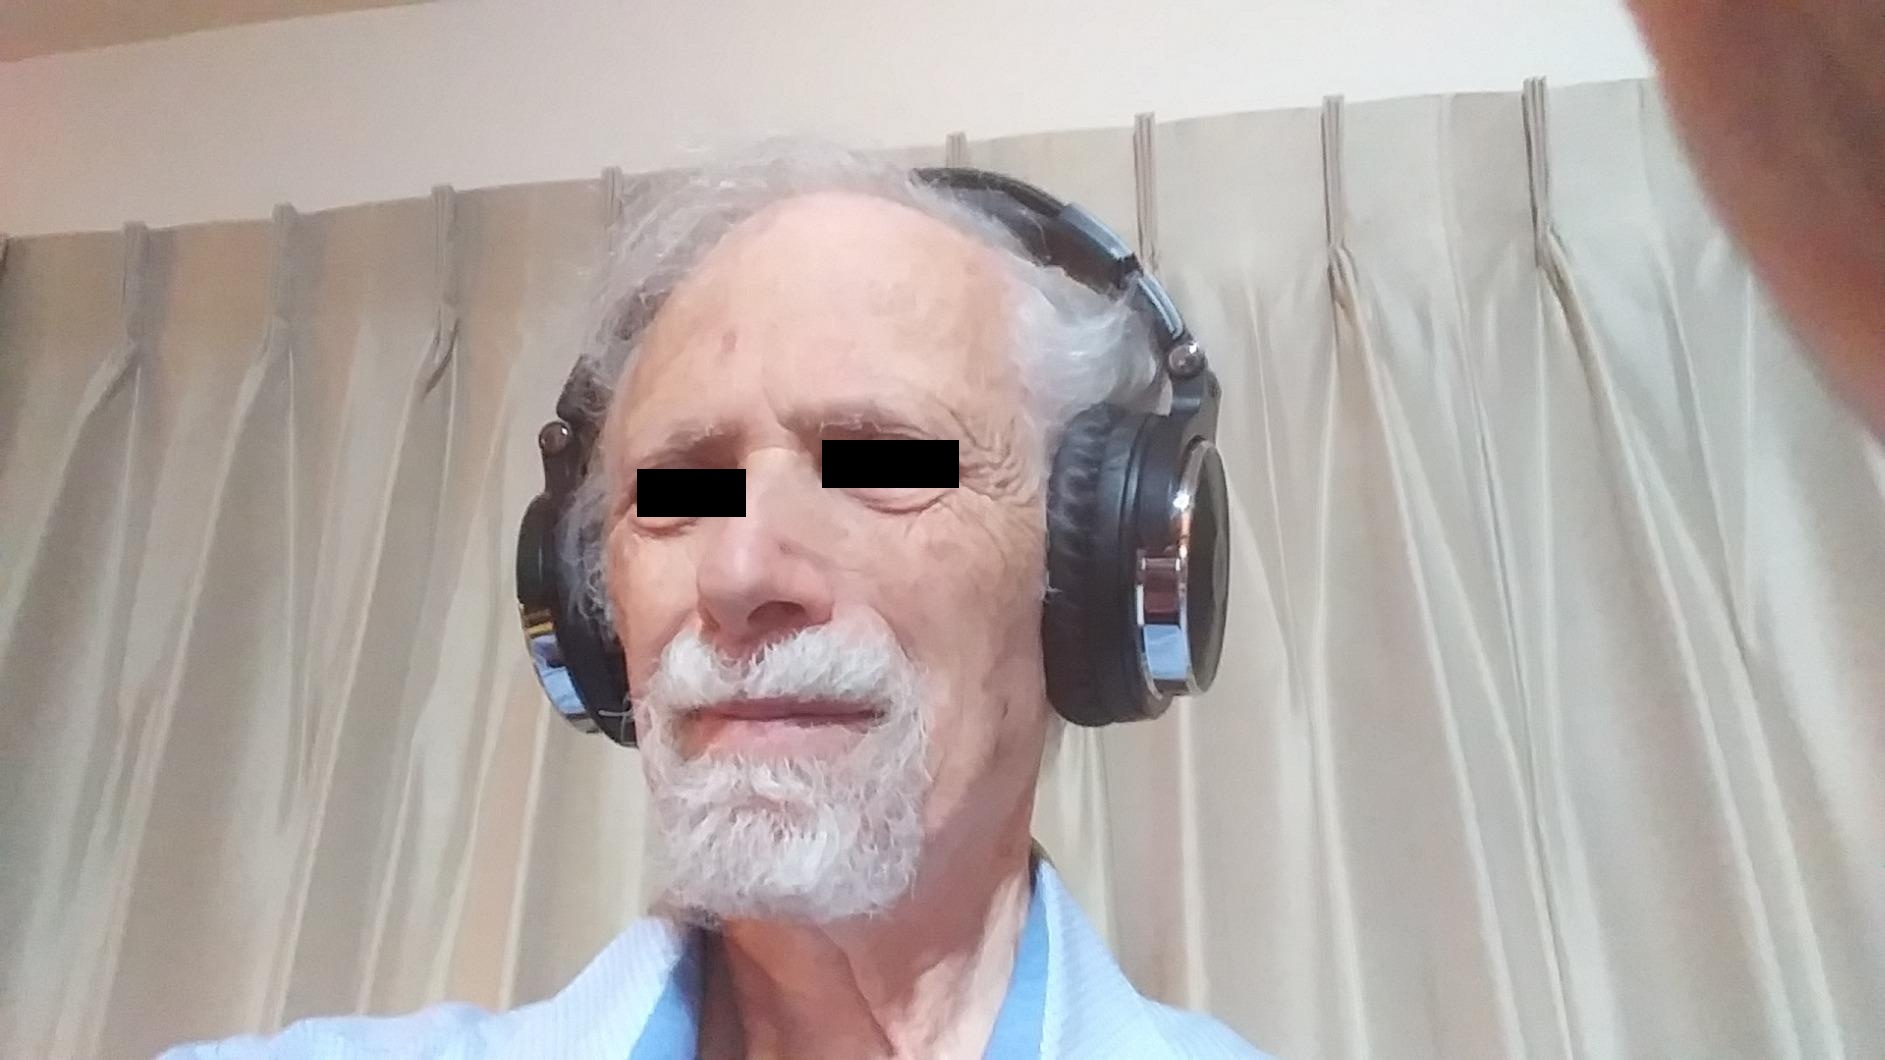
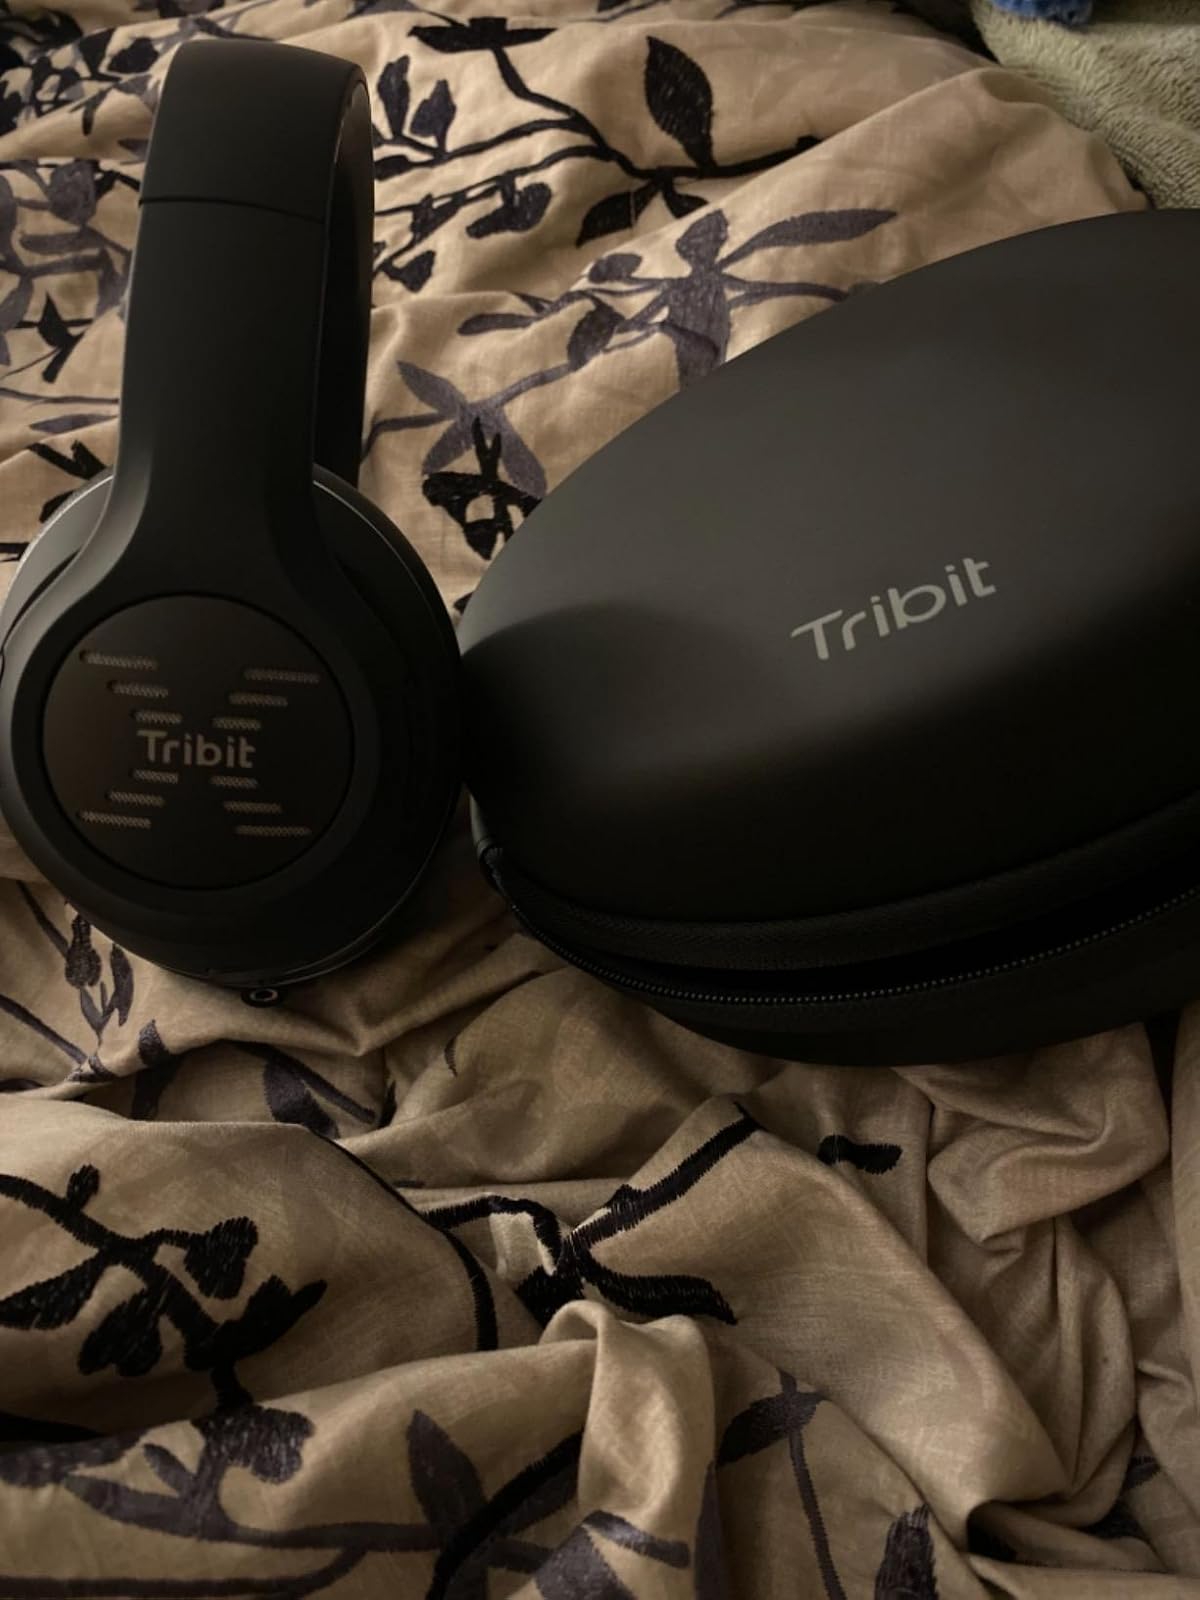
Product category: headphones
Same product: no